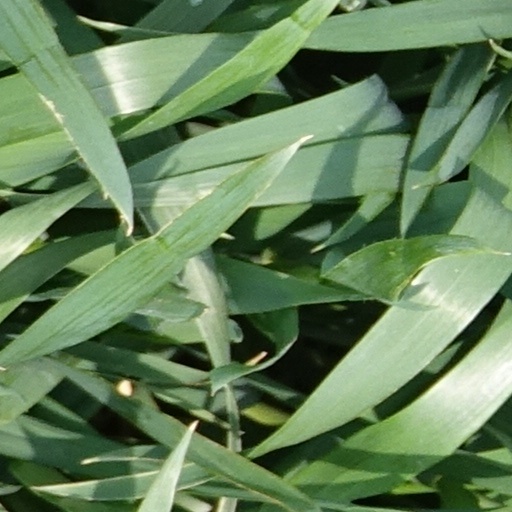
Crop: wheat